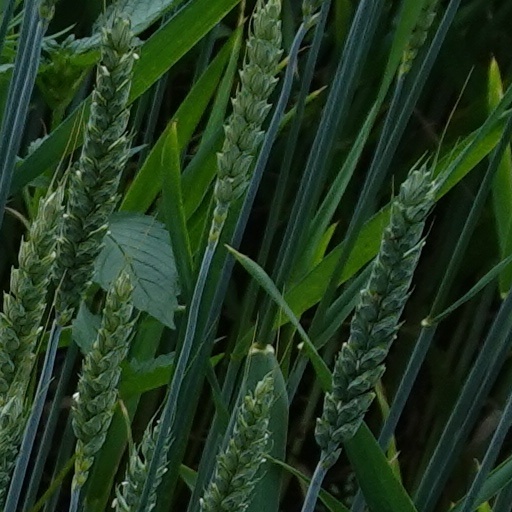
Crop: wheat